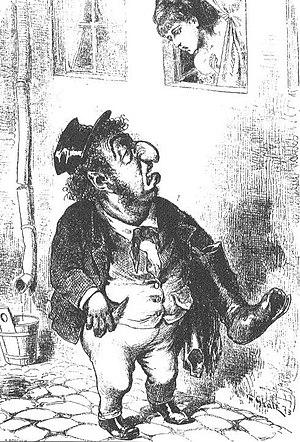
Watto est un personnage de la saga cinématographique Star Wars. Originaire de la planète Toydaria, il émigre sur la planète Tatooine où il devient ferrailleur. Joueur invétéré, c'est en pariant lors d'une course de modules qu'il gagne l'esclave Shmi Skywalker et son fils Anakin. Il initie très tôt ce dernier au pilotage de module. Quand le Jedi Qui-Gon Jinn arrive sur Tatooine, il rencontre Anakin chez Watto. Il découvre rapidement que le jeune esclave pourrait être l'élu d'une ancienne prophétie. Pariant sur le jeune garçon lors d'une course avec Watto, le Jedi obtient l'affranchissement d'Anakin puis quitte la planète avec lui pour en faire un Jedi. Dix ans plus tard, le ferrailleur revoit son ancien esclave venu rechercher sa mère.